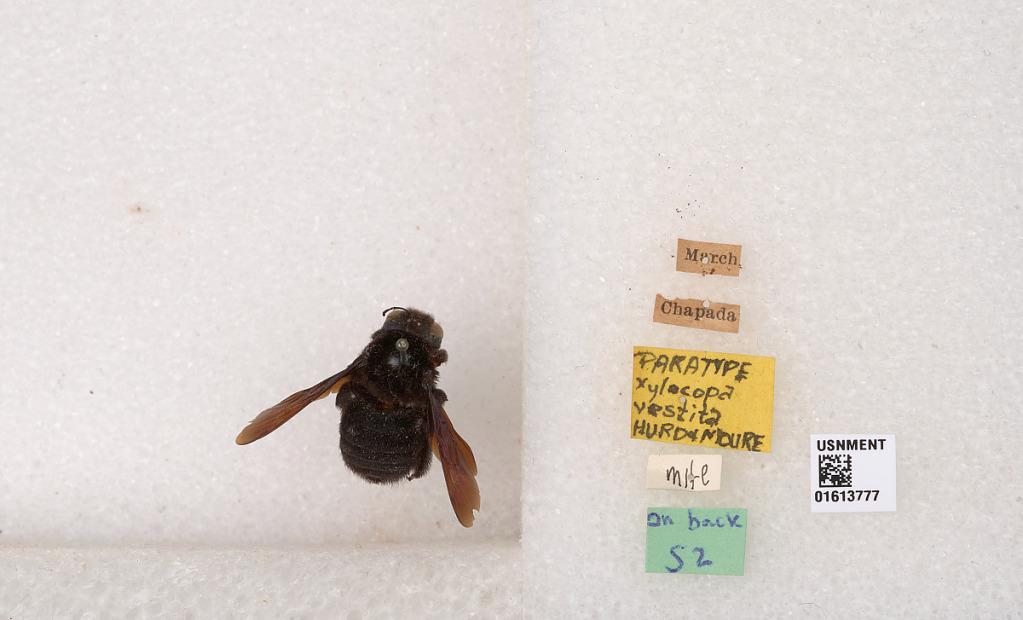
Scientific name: Xylocopa (Cirroxylocopa) vestita Hurd & Moure
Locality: Chapada